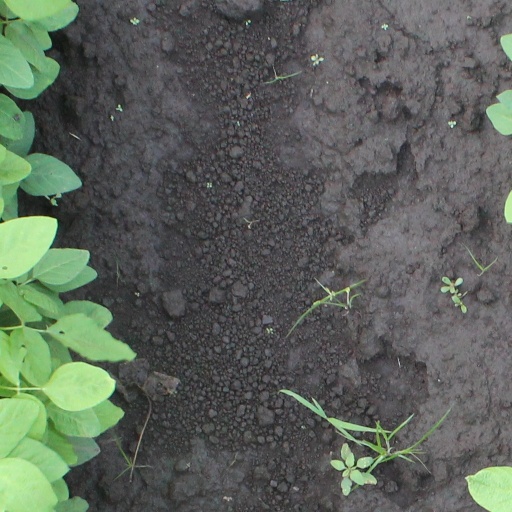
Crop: soybean